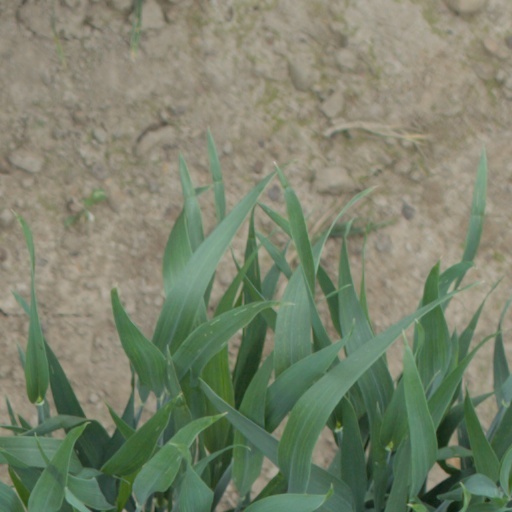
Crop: wheat